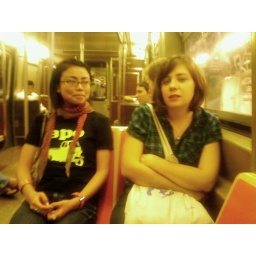
G is for girls in shades of green